Arshan, Republic of Buryatia

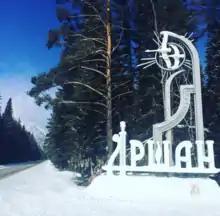
At the entrance to the village of Arshan

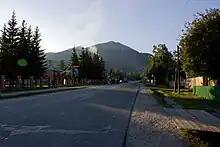
Principal street of Arshan

Arshan ("Arshaan") is a small resort village in the Tunkinsky District, Republic of Buryatia, Russian Federation. It is known for its mineral waters, spa, and the Khoymorski Datsan (Хойморский дацан) Boddhidharma Tibetan Buddhist temple. The name comes from the Buryat word for "spring."